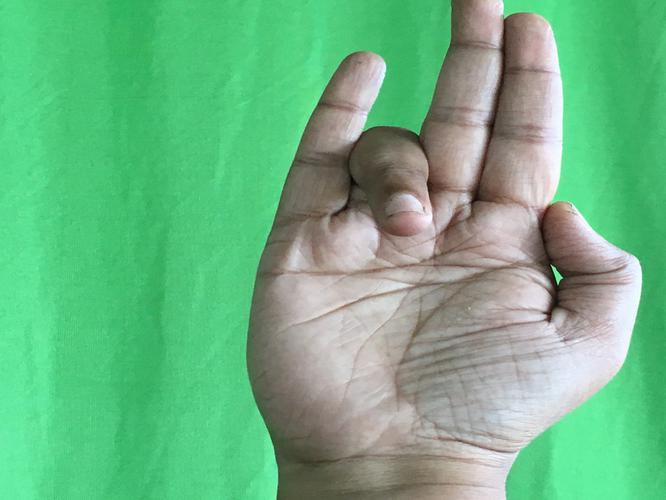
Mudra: Tripathaka
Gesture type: single_hand